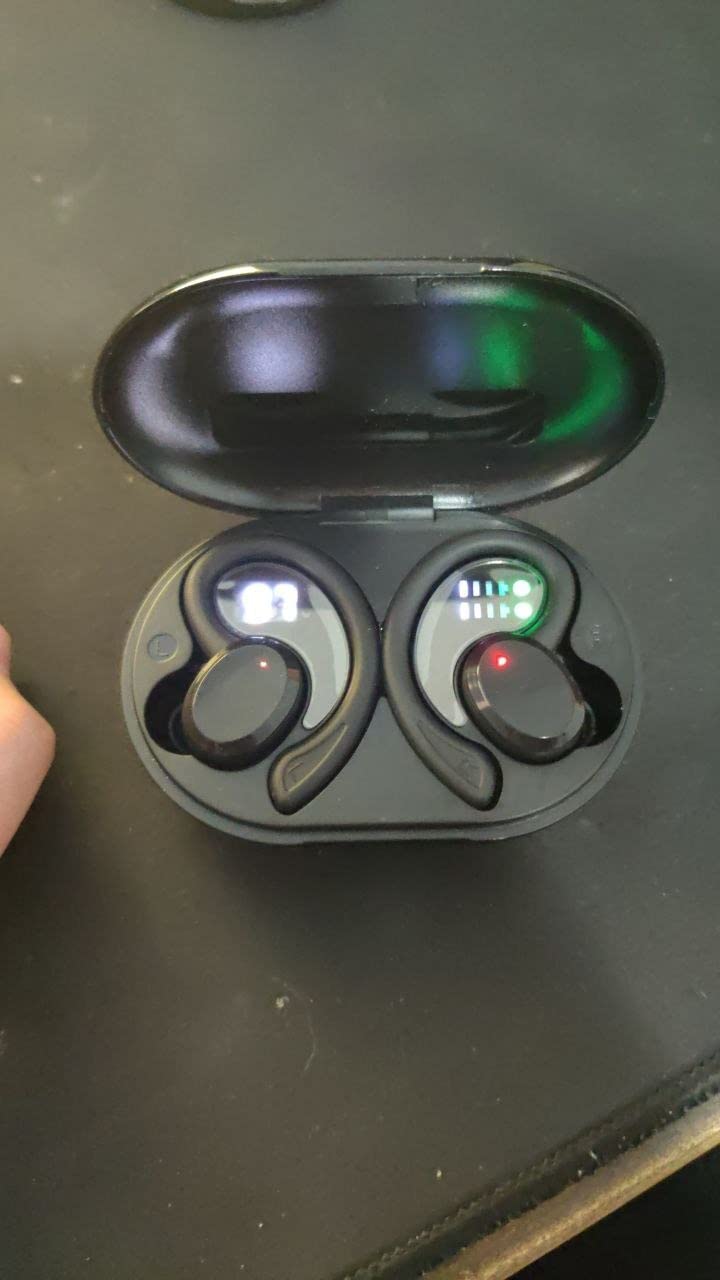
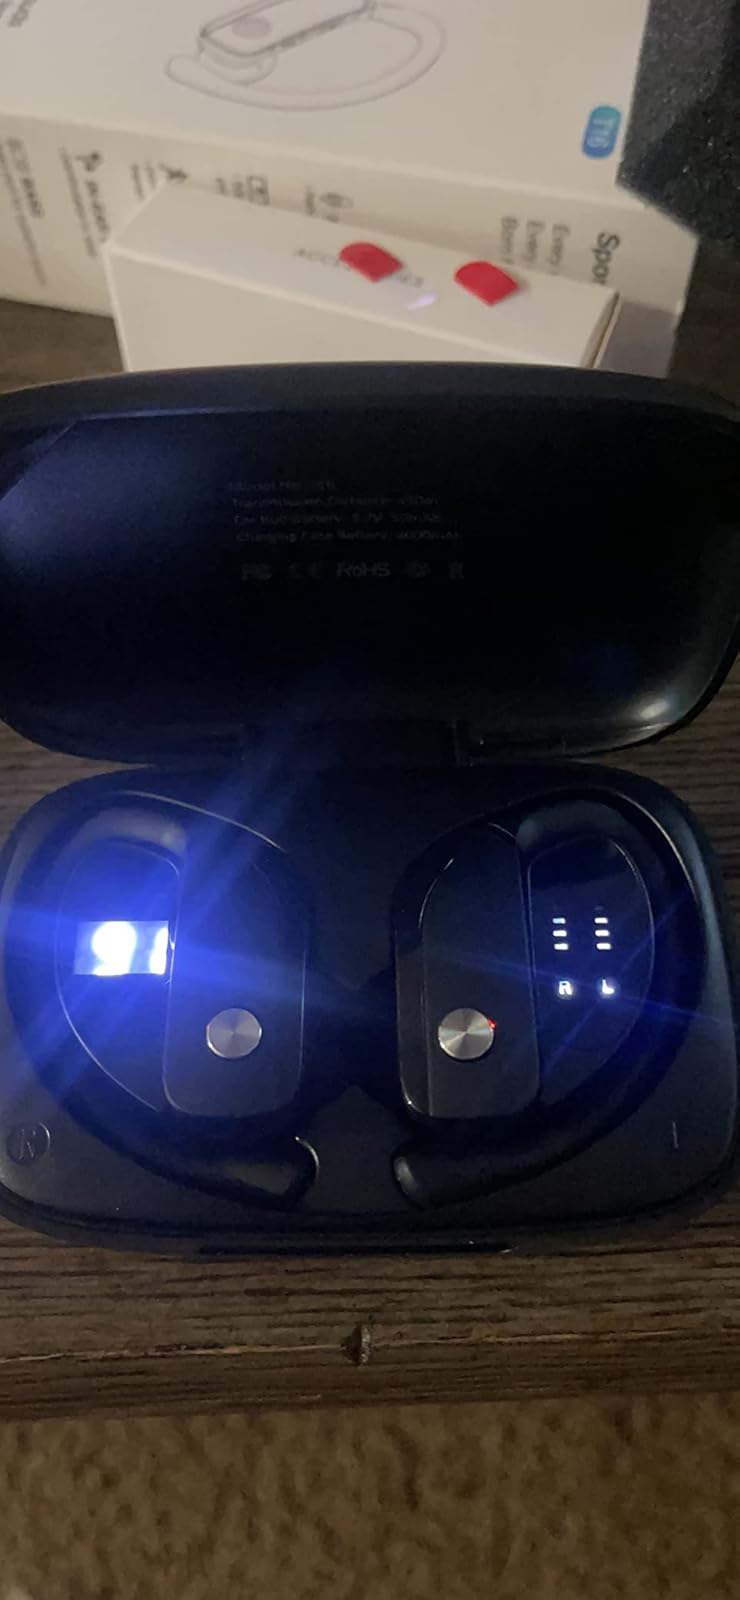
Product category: earbuds
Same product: no